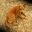
Label: dog